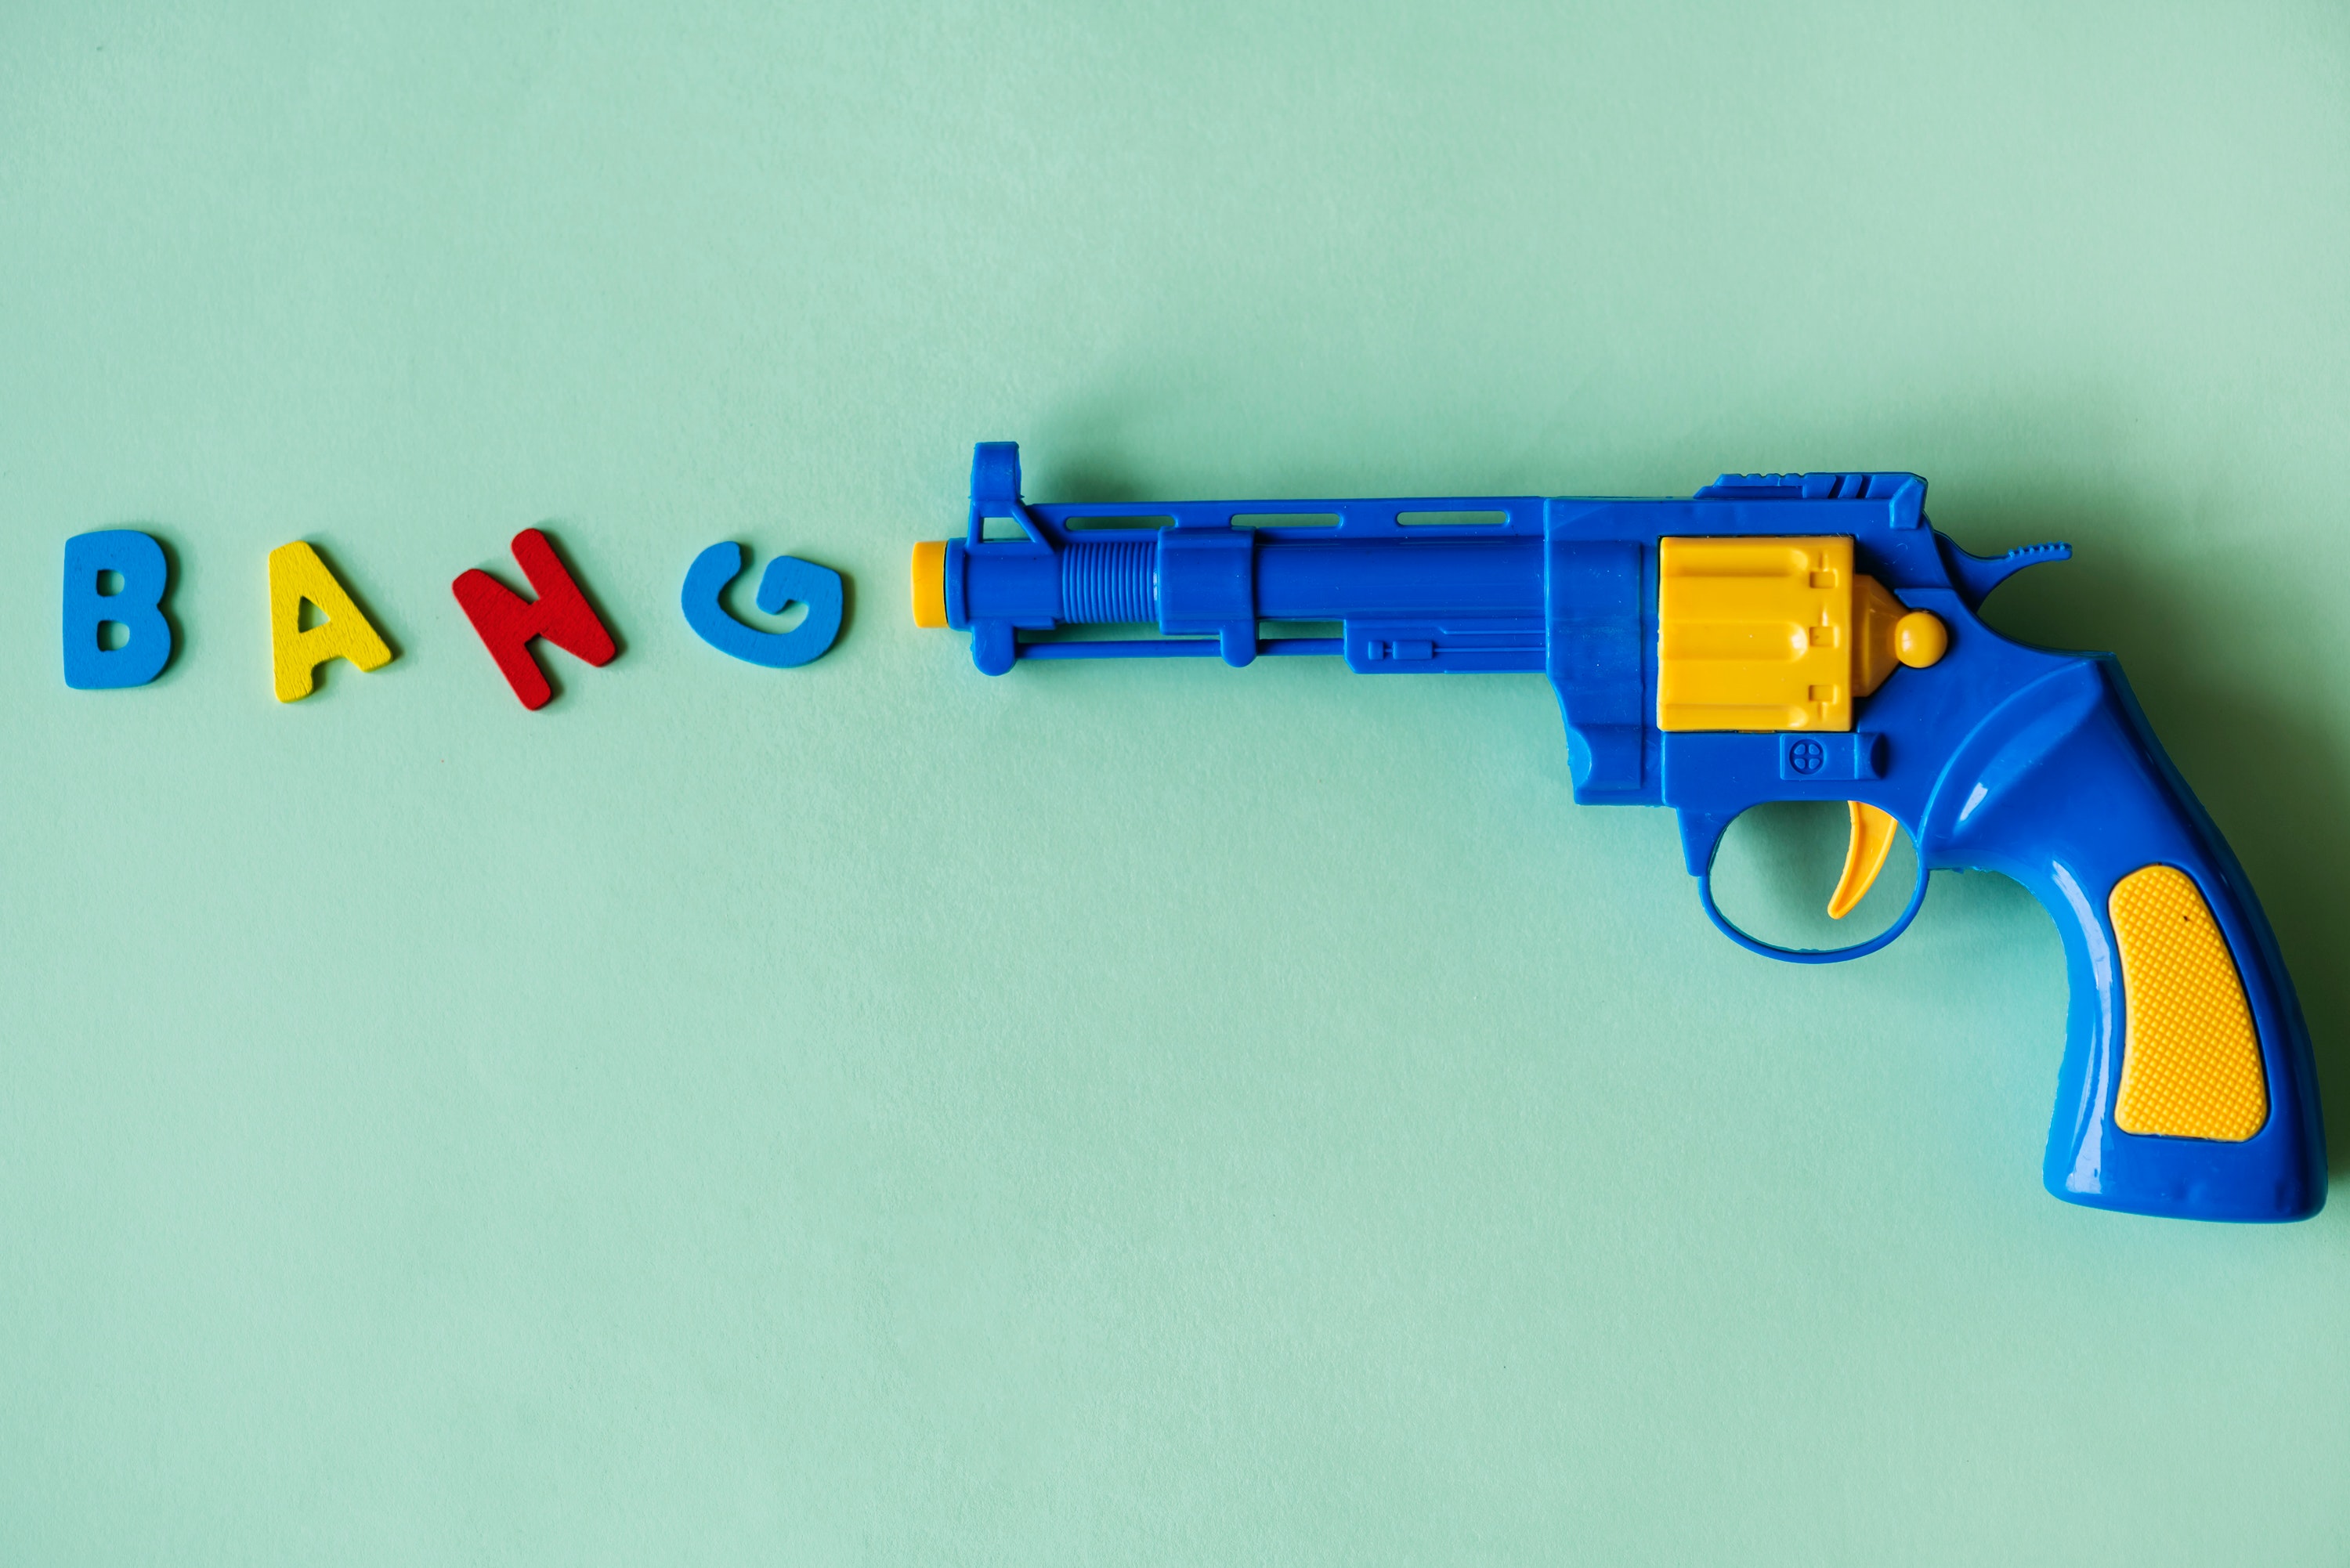
gun, firearm, water gun, trigger, revolver, gun barrel